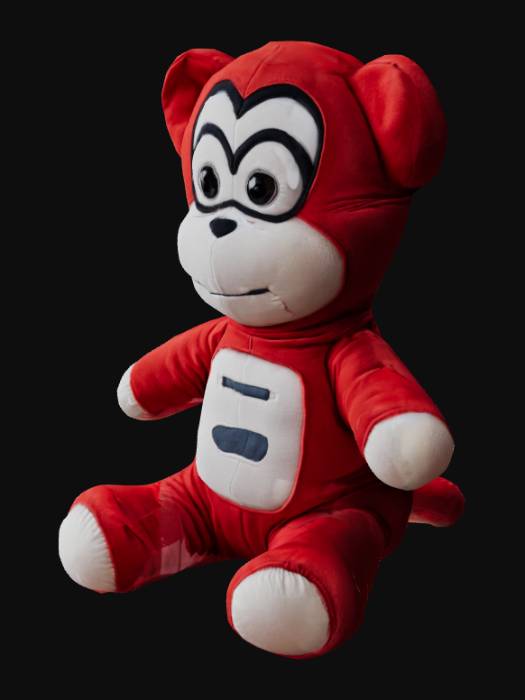
미적 점수 (1~10점): 1